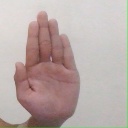
अक्षर: ध